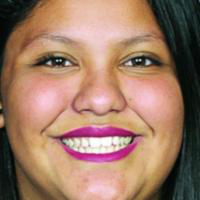
Age group: age 21-30